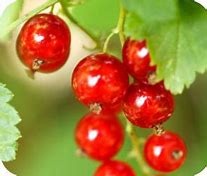
Label: redcurrant